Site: brandenburg
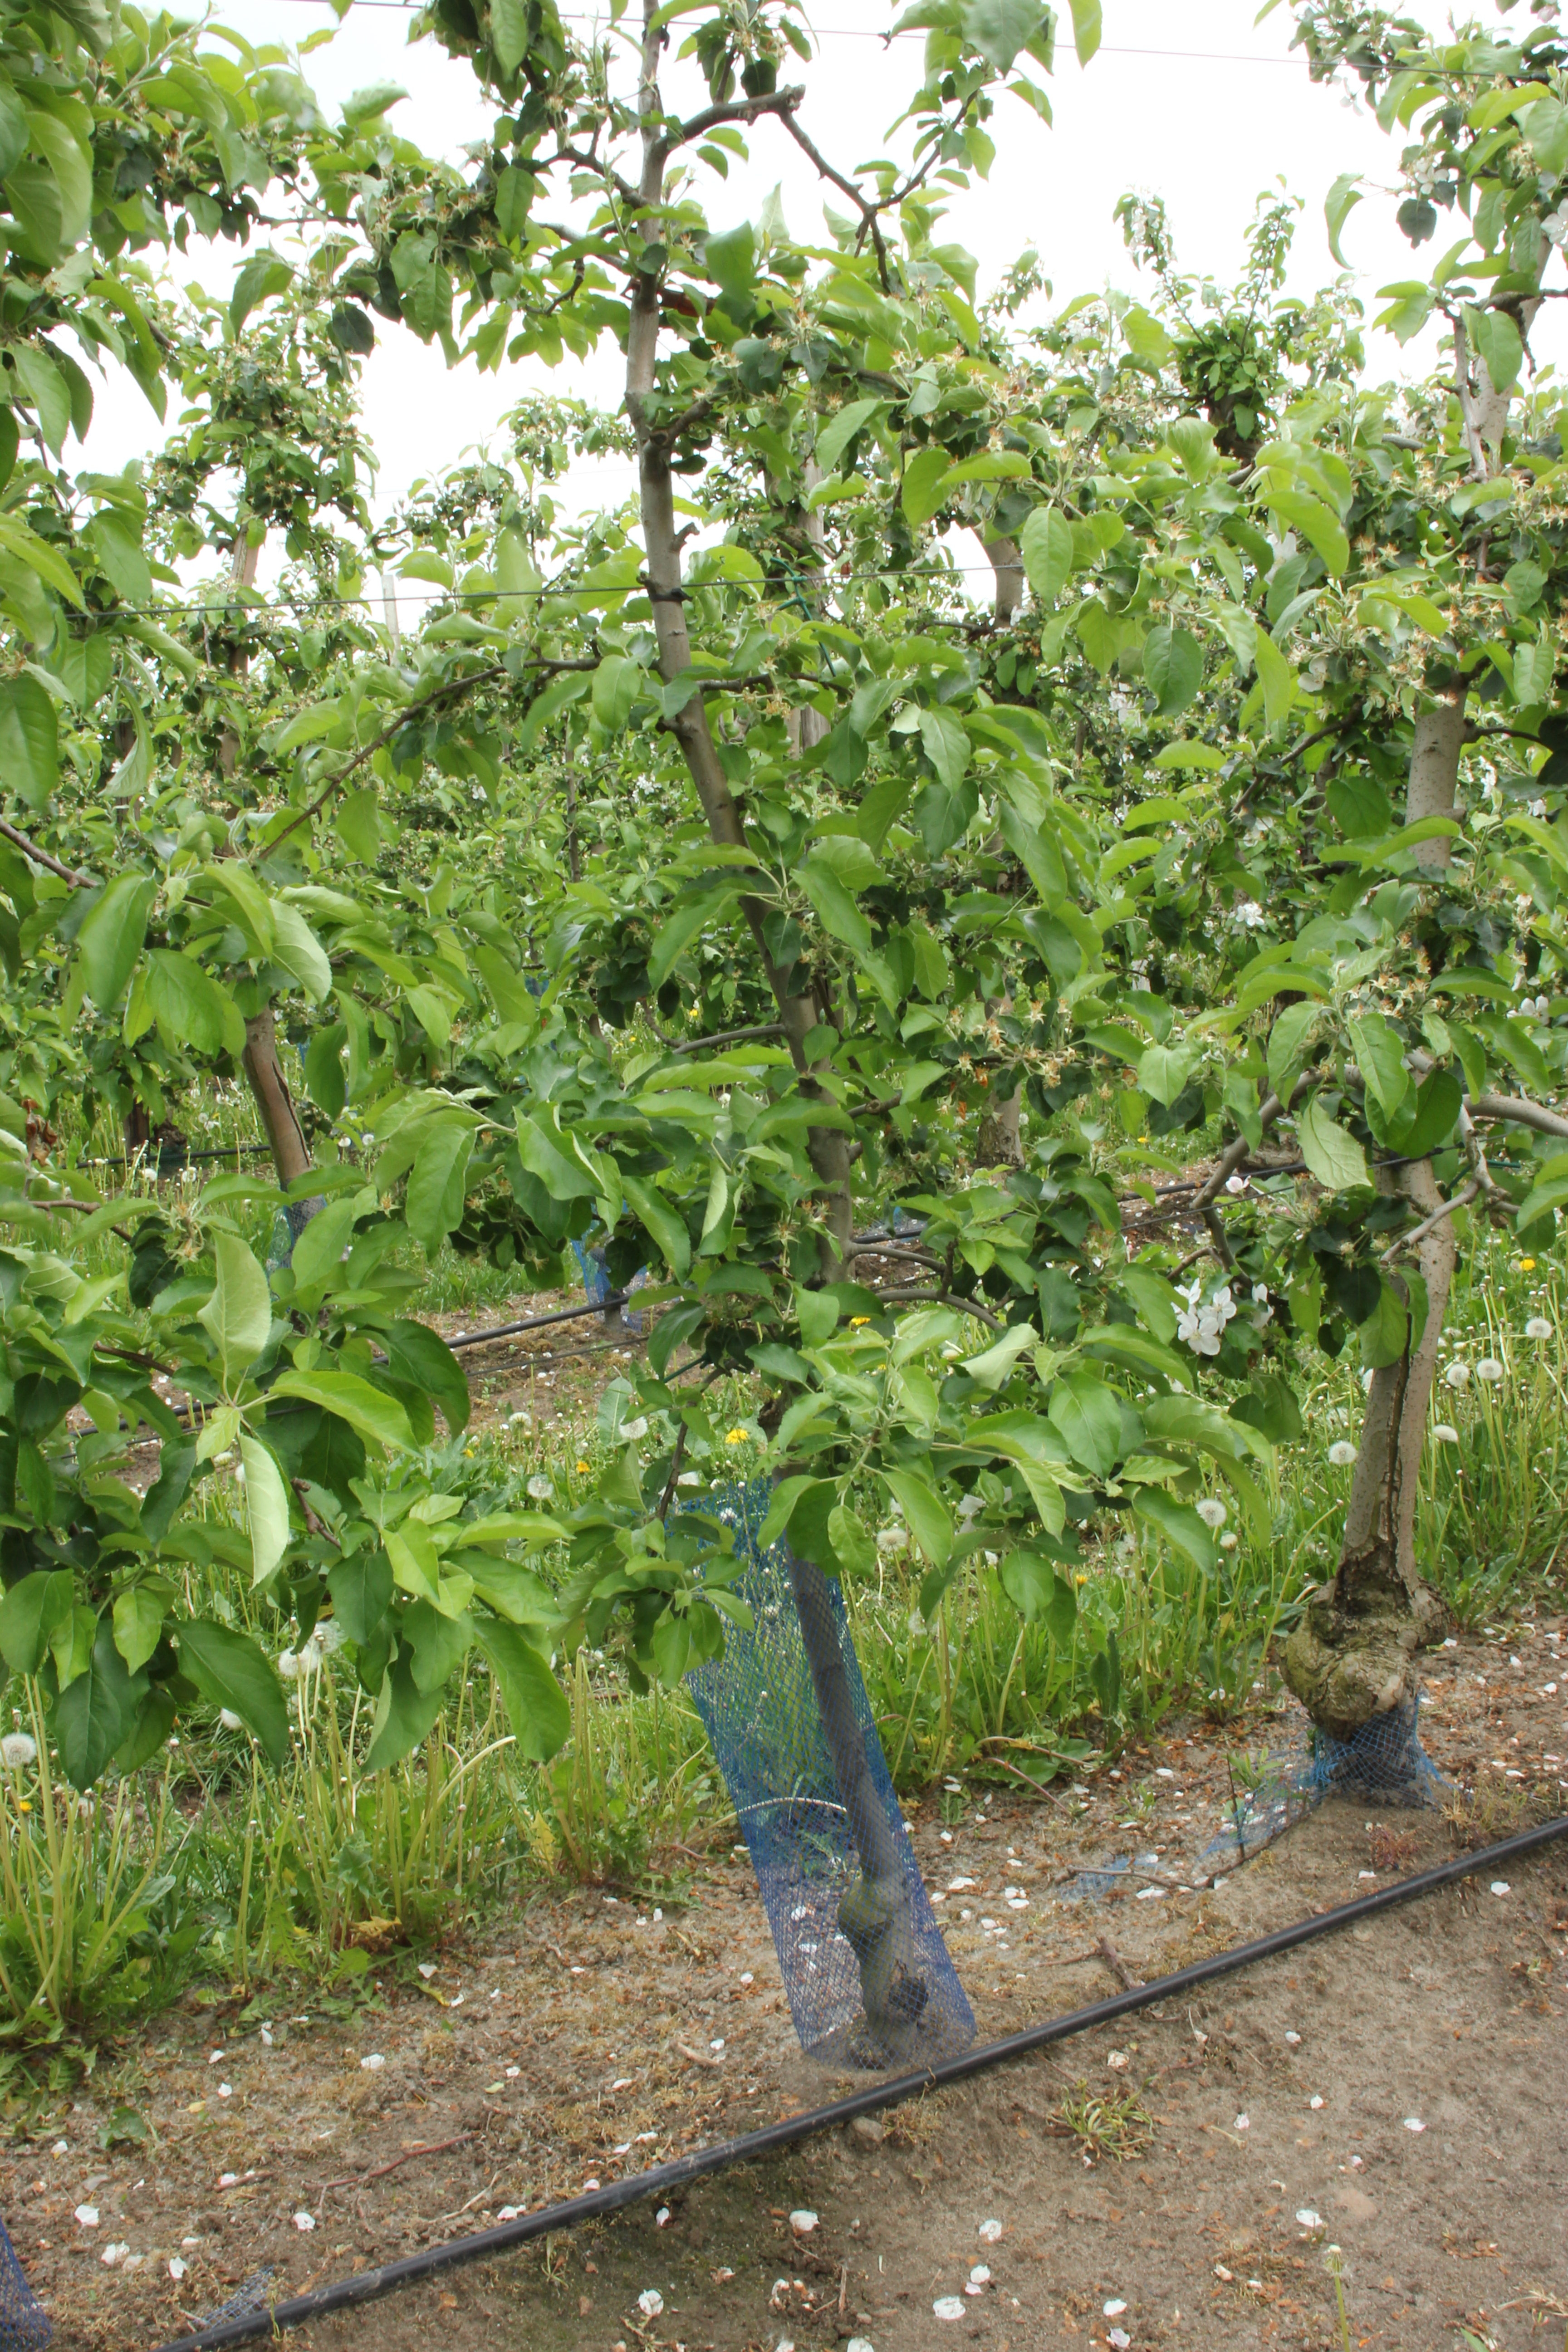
Growth stage (BBCH 67): Flowering